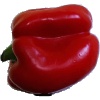
Label: Pepper Red 1